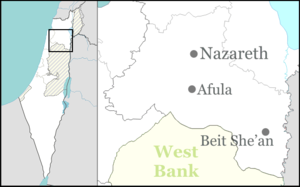
Tirat-Zvi est le premier kibboutz religieux créé en Israël.